Tier list

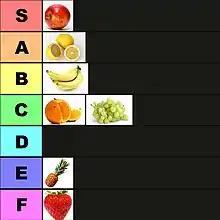
An example of a tier list, subjectively ranking fruits. Higher tiers represent a more favorable ranking. The letters are inspired by grading in education, especially in Japanese culture, which may include an 'S' grade.

A tier list is a concept originating in video game culture where playable characters or other in-game elements are subjectively ranked by their respective viability as part of a list. Characters listed high on a tier list of a specific game are considered to be powerful characters compared to lower-scoring characters, and are therefore more likely to be used in high-level competitive settings like tournaments.